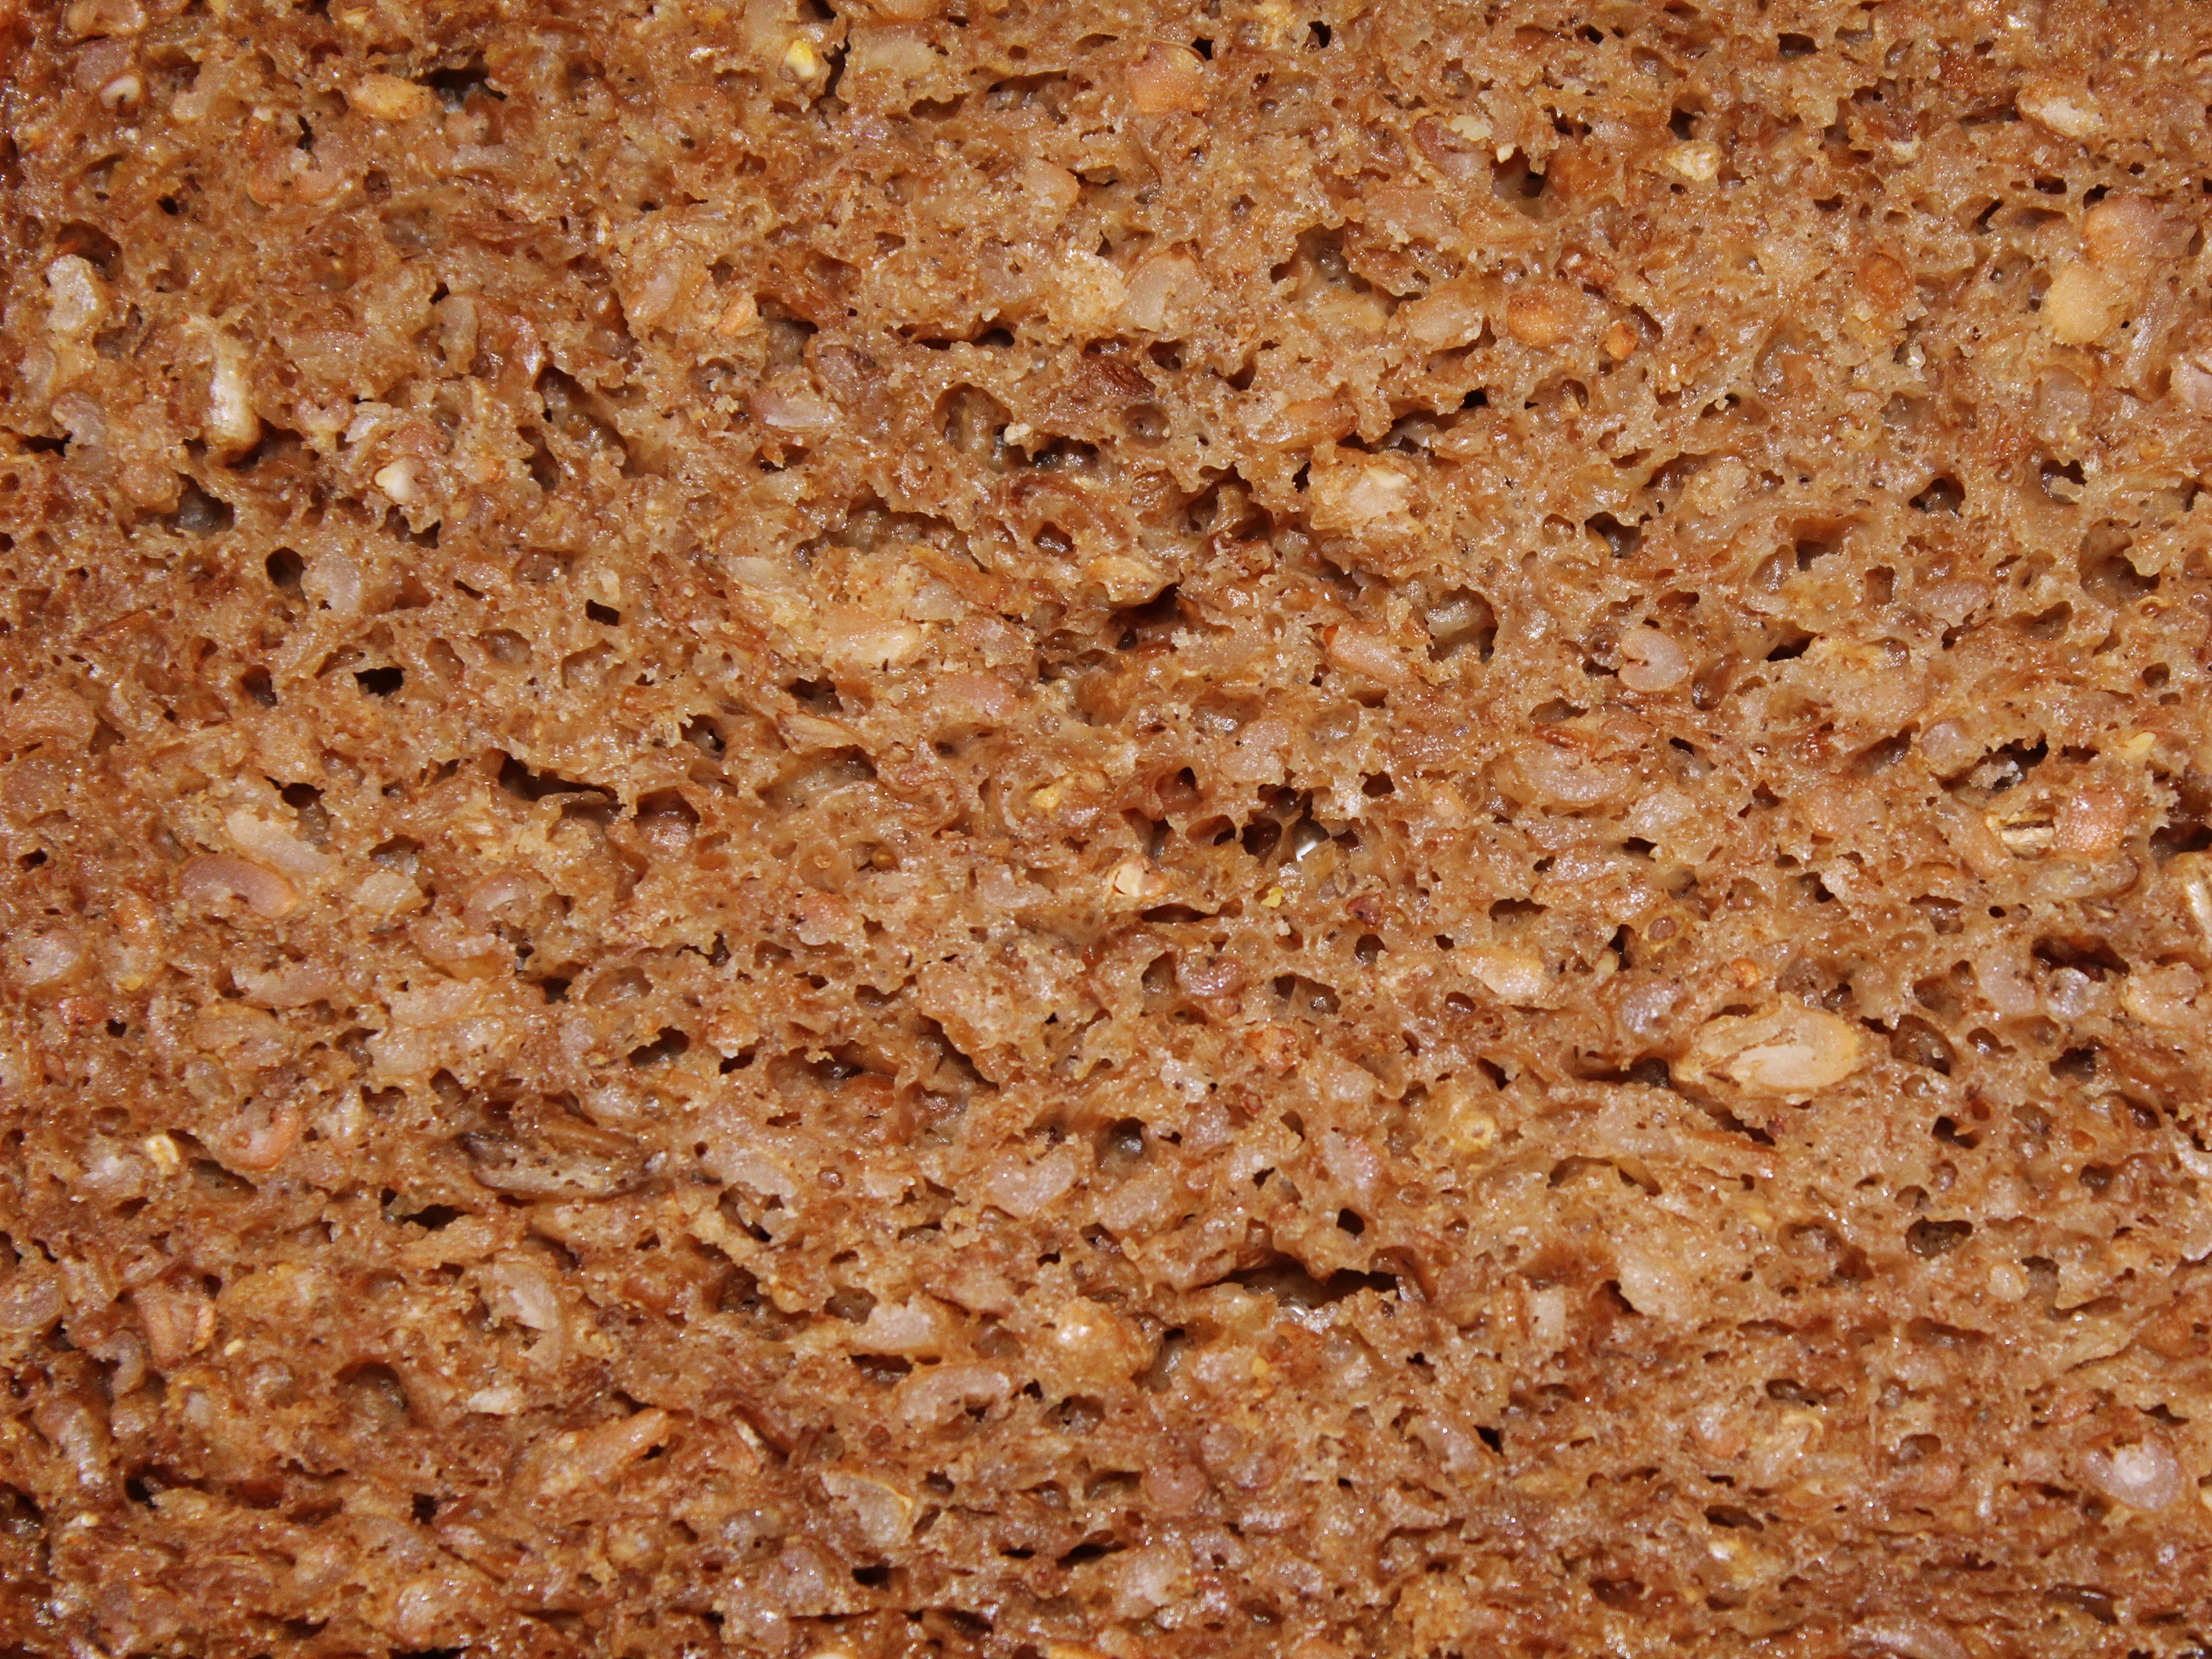
dish, meal, food, produce, brown, soil, breakfast, healthy, close, eat, delicious, bread, bakery, material, cereal, baked, bake, baker, edible, cores, carbohydrates, grains, baked goods, whole wheat, brown bread, whole wheat bread, grass family, whole grain, black bread, pumpernickel